Andaz (1994 film)

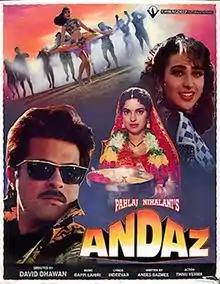
Poster

 is a 1994 Indian Hindi-language action comedy film directed by David Dhawan, starring Anil Kapoor, Juhi Chawla, Karishma Kapoor and Kader Khan. Other cast members include Raj Babbar, Shakti Kapoor, Satish Kaushik, Ishrat Ali, Mahesh Anand, Vikas Anand and Tej Sapru. It is a remake of Tamil film "Sundara Kandam" (1992), starring K. Bhagyaraj and Bhanupriya. The film was the 13th highest grossing Bollywood film of 1994.